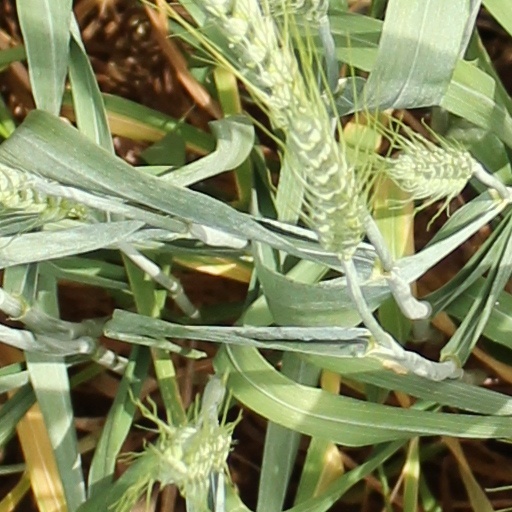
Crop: wheat